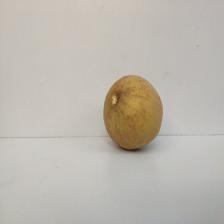
Size: Large